Édouard-Léon Scott de Martinville

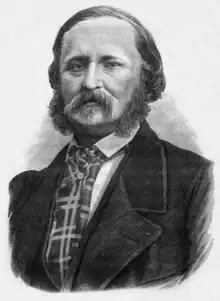
Portrait from "Les Merveilles de la science" by Louis Figuier

Édouard-Léon Scott de Martinville (25 April 1817 – 26 April 1879) was a French printer, bookseller and inventor.